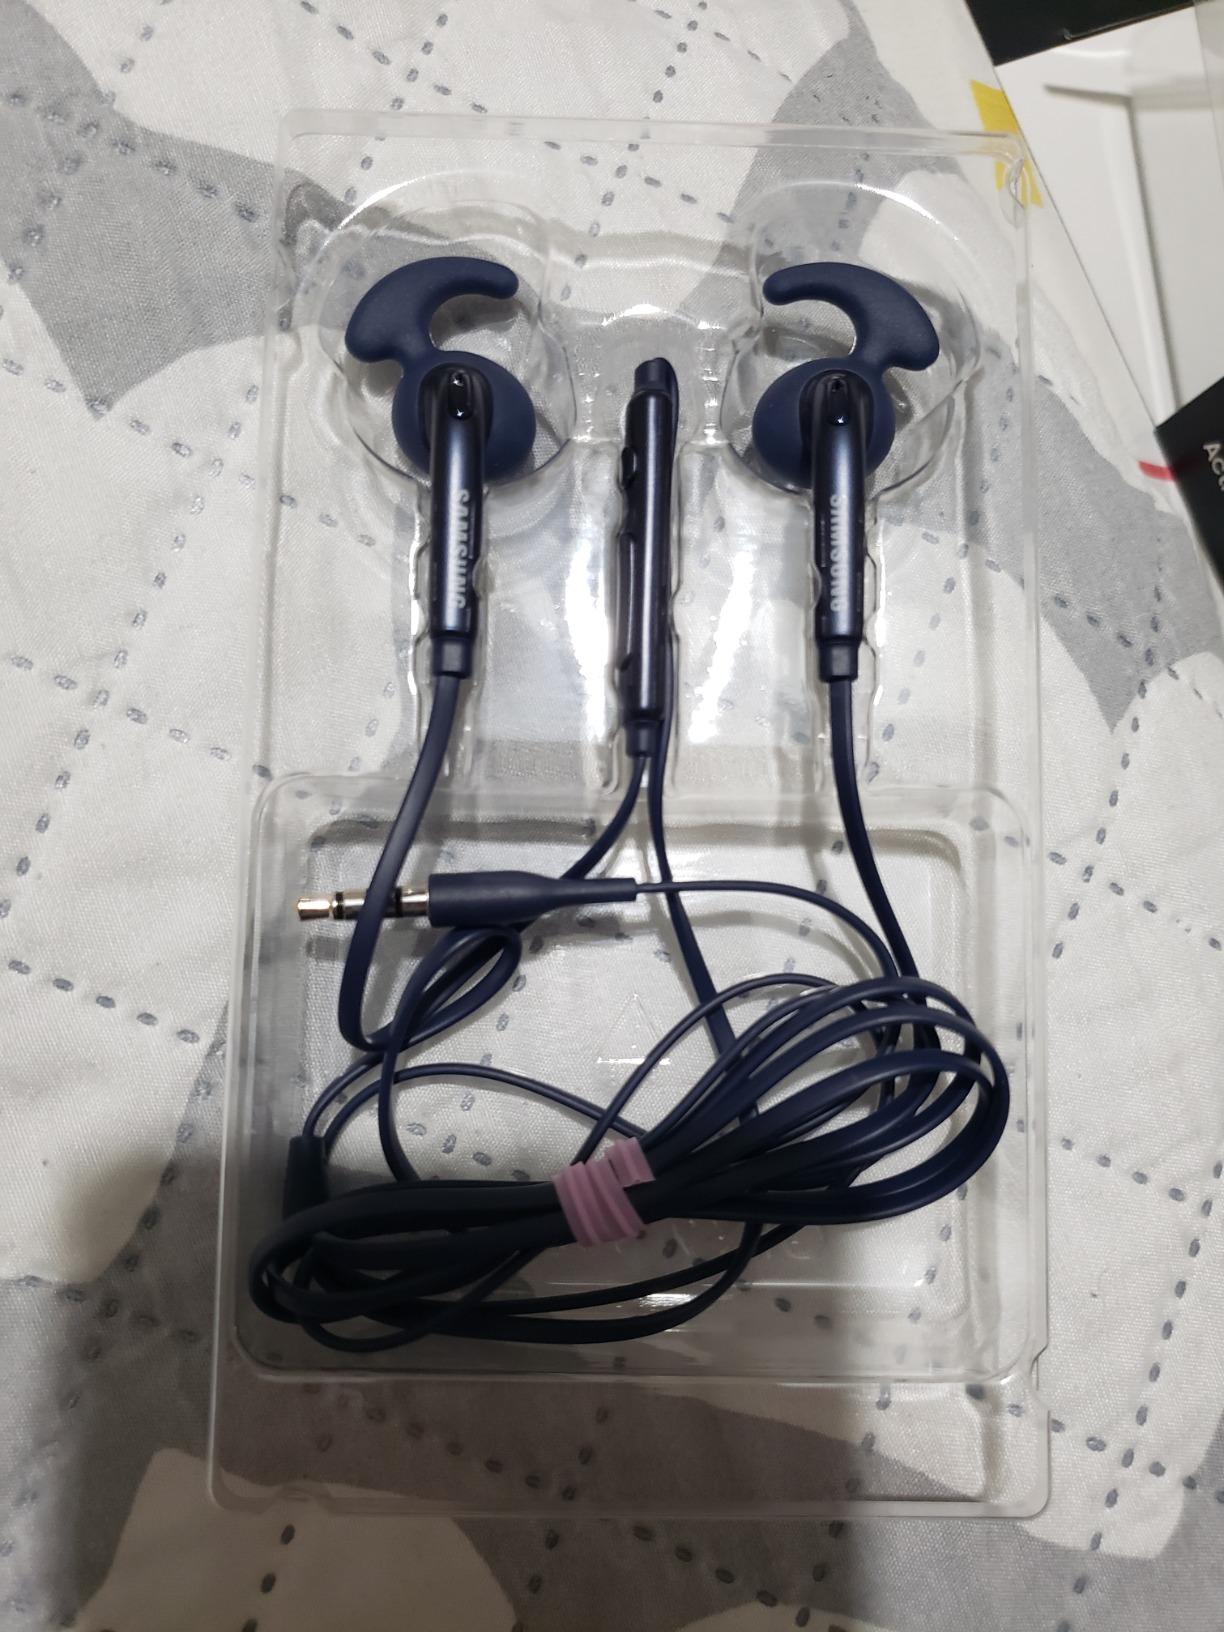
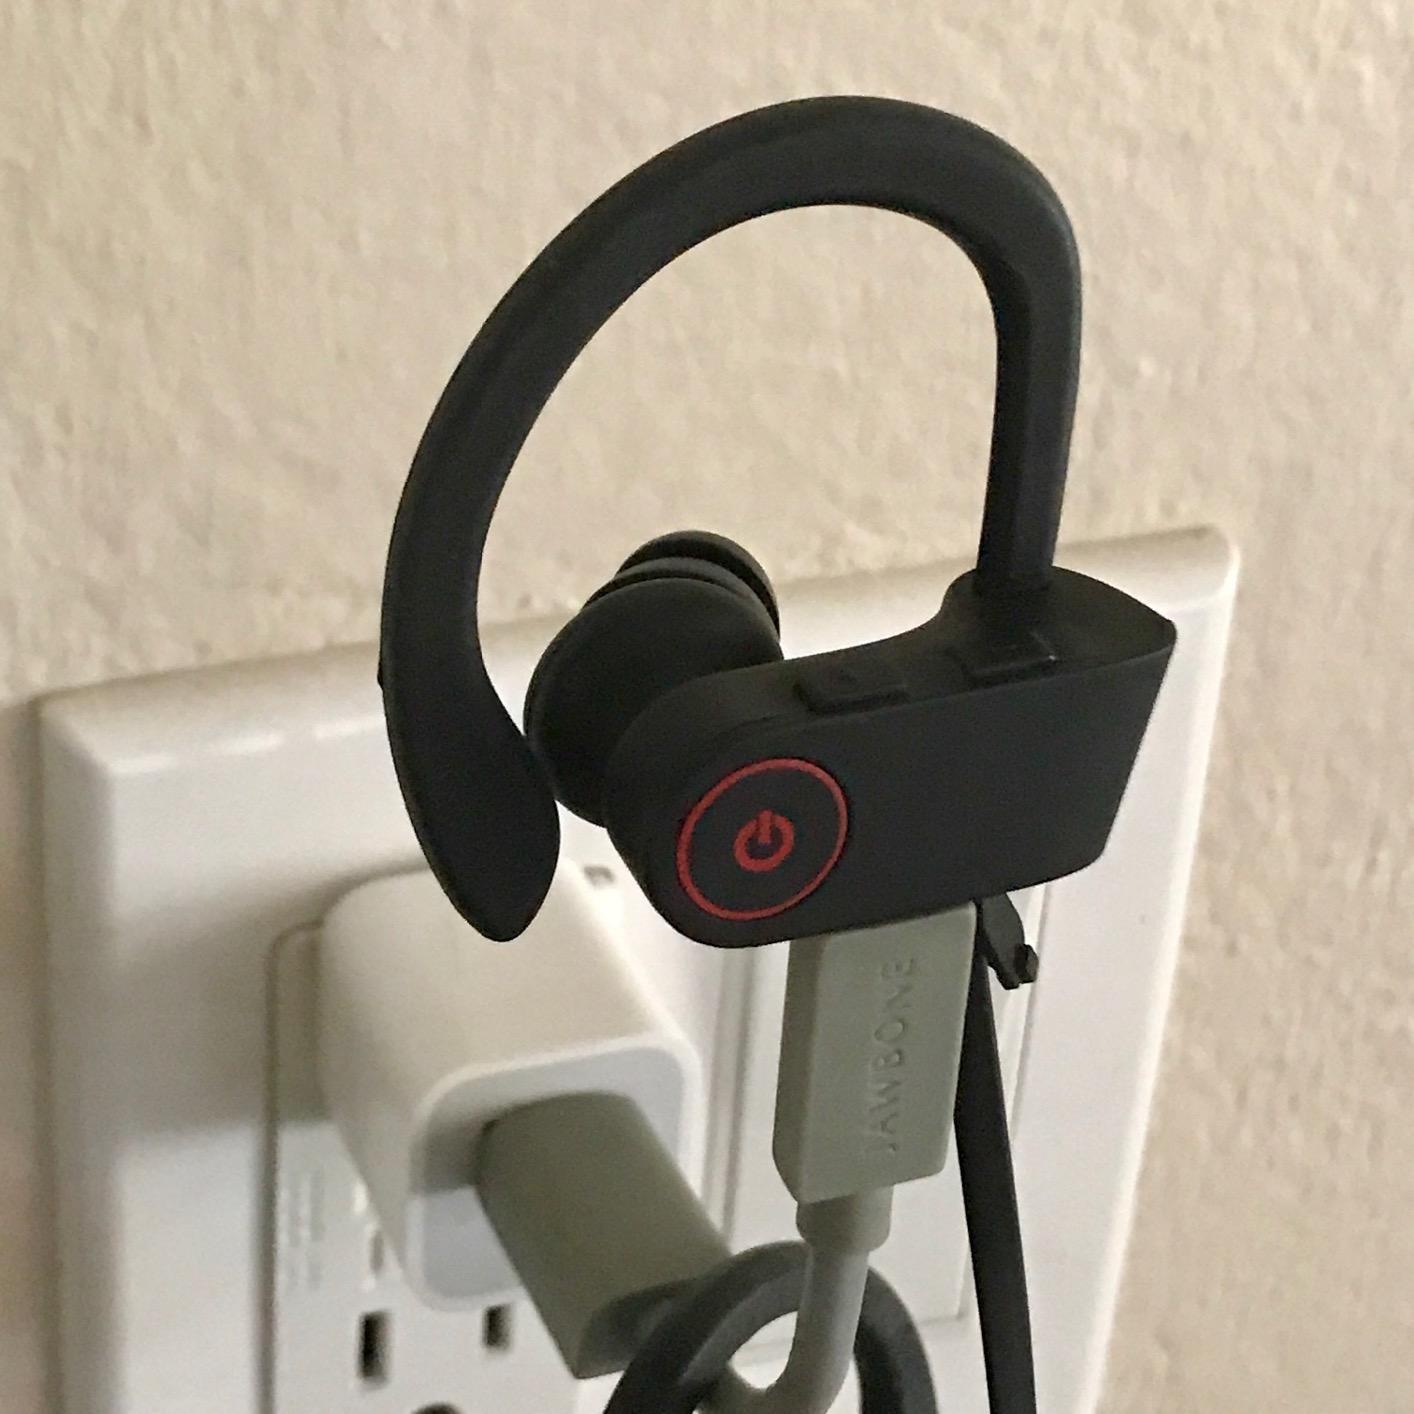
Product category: headphones
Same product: no